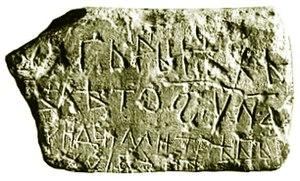
La Dobrogée ou Dobroudja est une région historique d’Europe, appelée Mésie inférieure puis Scythie mineure dans l’Antiquité, aujourd’hui partagée entre le Sud-Ouest de l’Ukraine, l’Est de la Roumanie et le Nord-Est de la Bulgarie.
Un joupan désigne en français un hobereau, chef de certaines collectivités, territoriales ou non, en Europe centrale et balkanique, dans l’histoire de la Bosnie-Herzégovine, de la Bulgarie, de la Croatie, de la Hongrie, de la Macédoine, de la Moldavie, de la Roumanie, de la Serbie, de la Slovaquie et de la Slovénie. En langues slaves le nom est župan ou жупън, en hongrois ispán, en roumain jupân, en grec γυπανος et en latin comes. Le nom provient du slavon жупынь signifiant « maître d’une terre ».